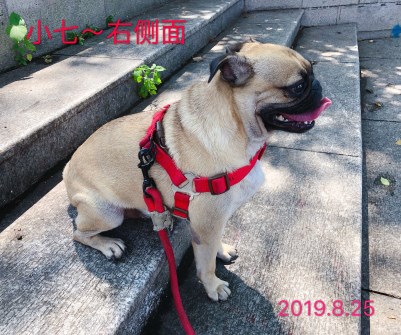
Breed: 798-n000130-pug